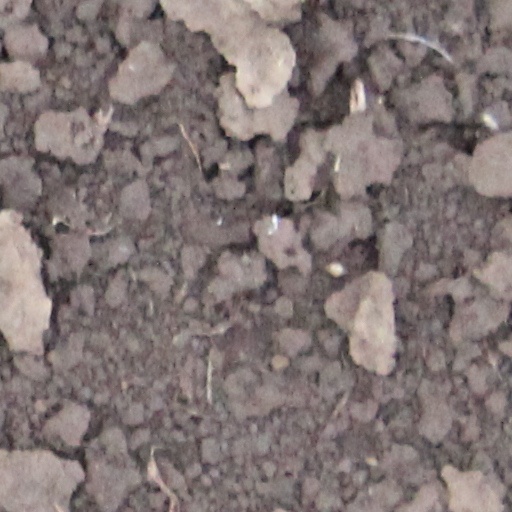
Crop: wheat